United States Tax Court

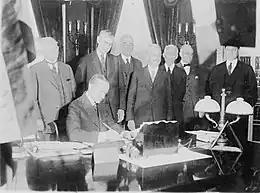
President Calvin Coolidge signing the income tax bill which established the U.S. Board of Tax Appeals; Andrew Mellon is the third figure from the right.

The first incarnation of the Tax Court was the "U.S. Board of Tax Appeals", established by Congress in the Revenue Act of 1924 (also known as the Mellon tax bill) in order to address the increasing complexity of tax-related litigation. Those serving on the Board were simply designated as "members." The members of the Board were empowered to select, on a biennial basis, one of their members as "chairman." In July 1924, President Calvin Coolidge announced the appointment of the first twelve appointees, of which seven were appointed from private life and five from the Bureau of Internal Revenue. Additional members were appointed in the fall, and the Board when fully constituted originally had 16 members, with Charles D. Hamel serving as the first Chairman. The Board was initially established as an "independent agency in the executive branch of the government." It was housed in the Internal Revenue Service Building in the Federal Triangle. The first session of the Board of Tax Appeals spanned July 16, 1924 to May 31, 1925.